Ola Rosling

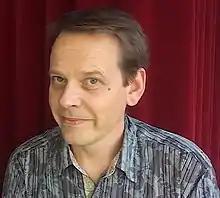
Rosling discusses the book "Factfulness" in 2018

Ola Rosling (born 1 November 1975 in Uppsala, Sweden) is a Swedish statistician known for his work for the Gapminder Foundation on changing global quality of life. He is the chairman, director and co-founder of the foundation.